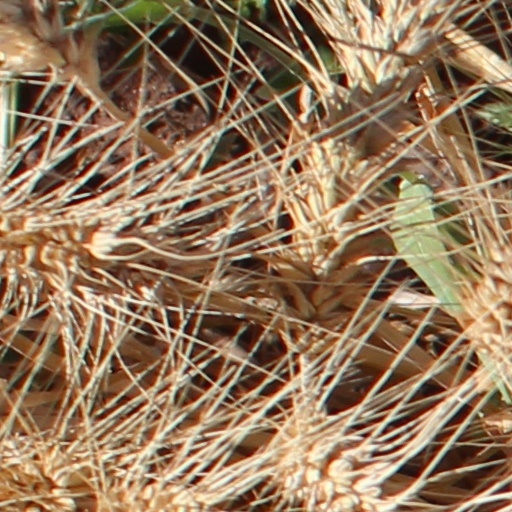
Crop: wheat